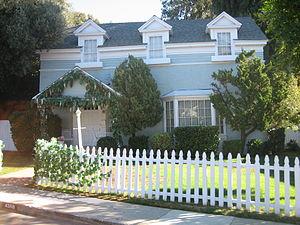
Cette maison a été démolie en 2007 pour les besoins de Desperate Housewives. Dans la série, la maison était située au 4358 Wisteria Lane et occupée par Karen McCluskey (Kathryn Joosten).
Wisteria Lane est le nom d'une rue fictive de la ville fictive de Fairview, dans l'État fictif d'Eagle State, où se déroulait le tournage de la série Desperate Housewives qui caricature les stéréotypes d'une banlieue chic américaine avec ses pelouses parfaites, de grandes maisons confortables, souvent entourées par une barrière aux piquets blancs. Traduit, Wisteria Lane signifie « Allée des glycines », on peut d'ailleurs en voir dans le jardin de Mary Alice.
Colonial Street est une rue située dans le backlot des Universal Studios d'Universal City en Californie. Elle est constituée de décors permanents pour des scènes tournées à l'extérieur dans des productions cinématographiques ou télévisuelles. L'ensemble de la rue a une longue histoire, couvrant plus de 60 ans de films et de séries télévisées. Elle a été utilisée dans le cadre du tournage de la série télévisée Desperate Housewives, dans laquelle elle porte le nom de Wisteria Lane.